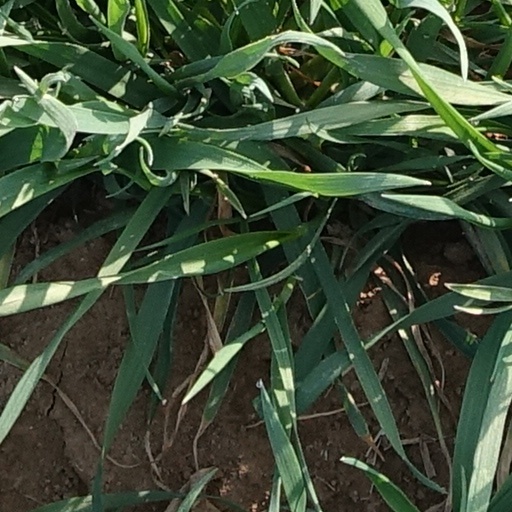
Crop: wheat